Spiez

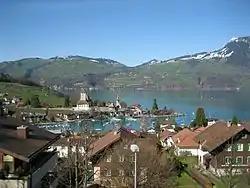
Spiez town in 2006

Spiez has a population of . , 8.4% of the population are resident foreign nationals. Over the last 10 years (2001-2011) the population has changed at a rate of -0.5%. Migration accounted for -0.7%, while births and deaths accounted for 0%.